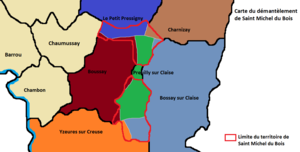
Carte du démantèlement de Saint-Michel du Bois.
Saint-Michel-du-Bois est une ancienne commune d'Indre-et-Loire, annexée en 1814 par Preuilly-sur-Claise. C'est aujourd'hui un hameau de cette commune.